Baisali Mohanty

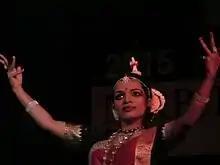
Baisali Mohanty giving a recital at 2015 Nirbhaya Samaroh held on 9 April at India Habitat Centre, New Delhi

In 2013, she was felicitated by India's National Commission for Women at New Delhi on occasion of International Women's Day for her outstanding achievement. In the same year, her dance composition paying tribute to the 2012 Delhi gang rape victim won her the top prize at Delhi University dance contest across all categories.